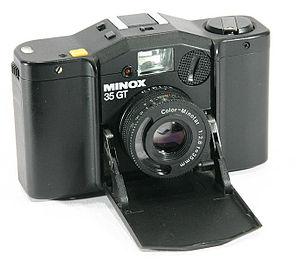
Minox est un fabricant de matériel photographique réputé pour ses appareils subminiatures souvent associés à l'espionnage. Il produit aussi des 24 x 36 miniatures. Aujourd'hui, Minox a élargi sa gamme en distribuant notamment des appareils numériques et des optiques. Les Minox sont fabriqués en Lettonie de 1937 à 1943, puis à Wetzlar en Allemagne depuis 1948.